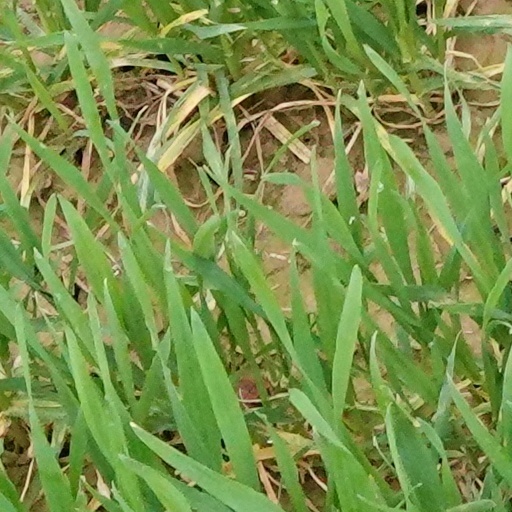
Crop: wheat